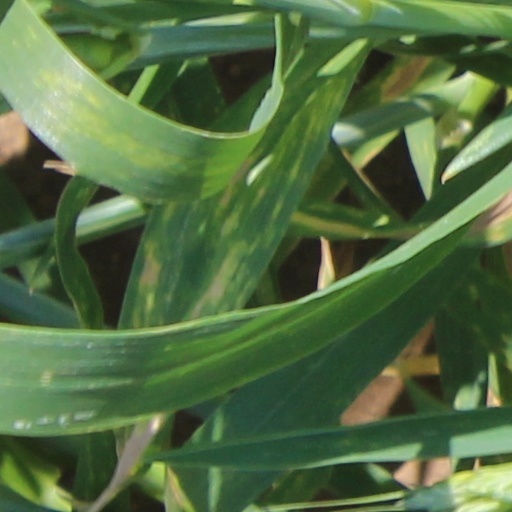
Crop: wheat